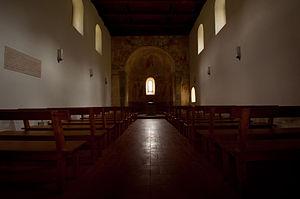
Kapelle von Chalières mit Friedhof (Intérieur)